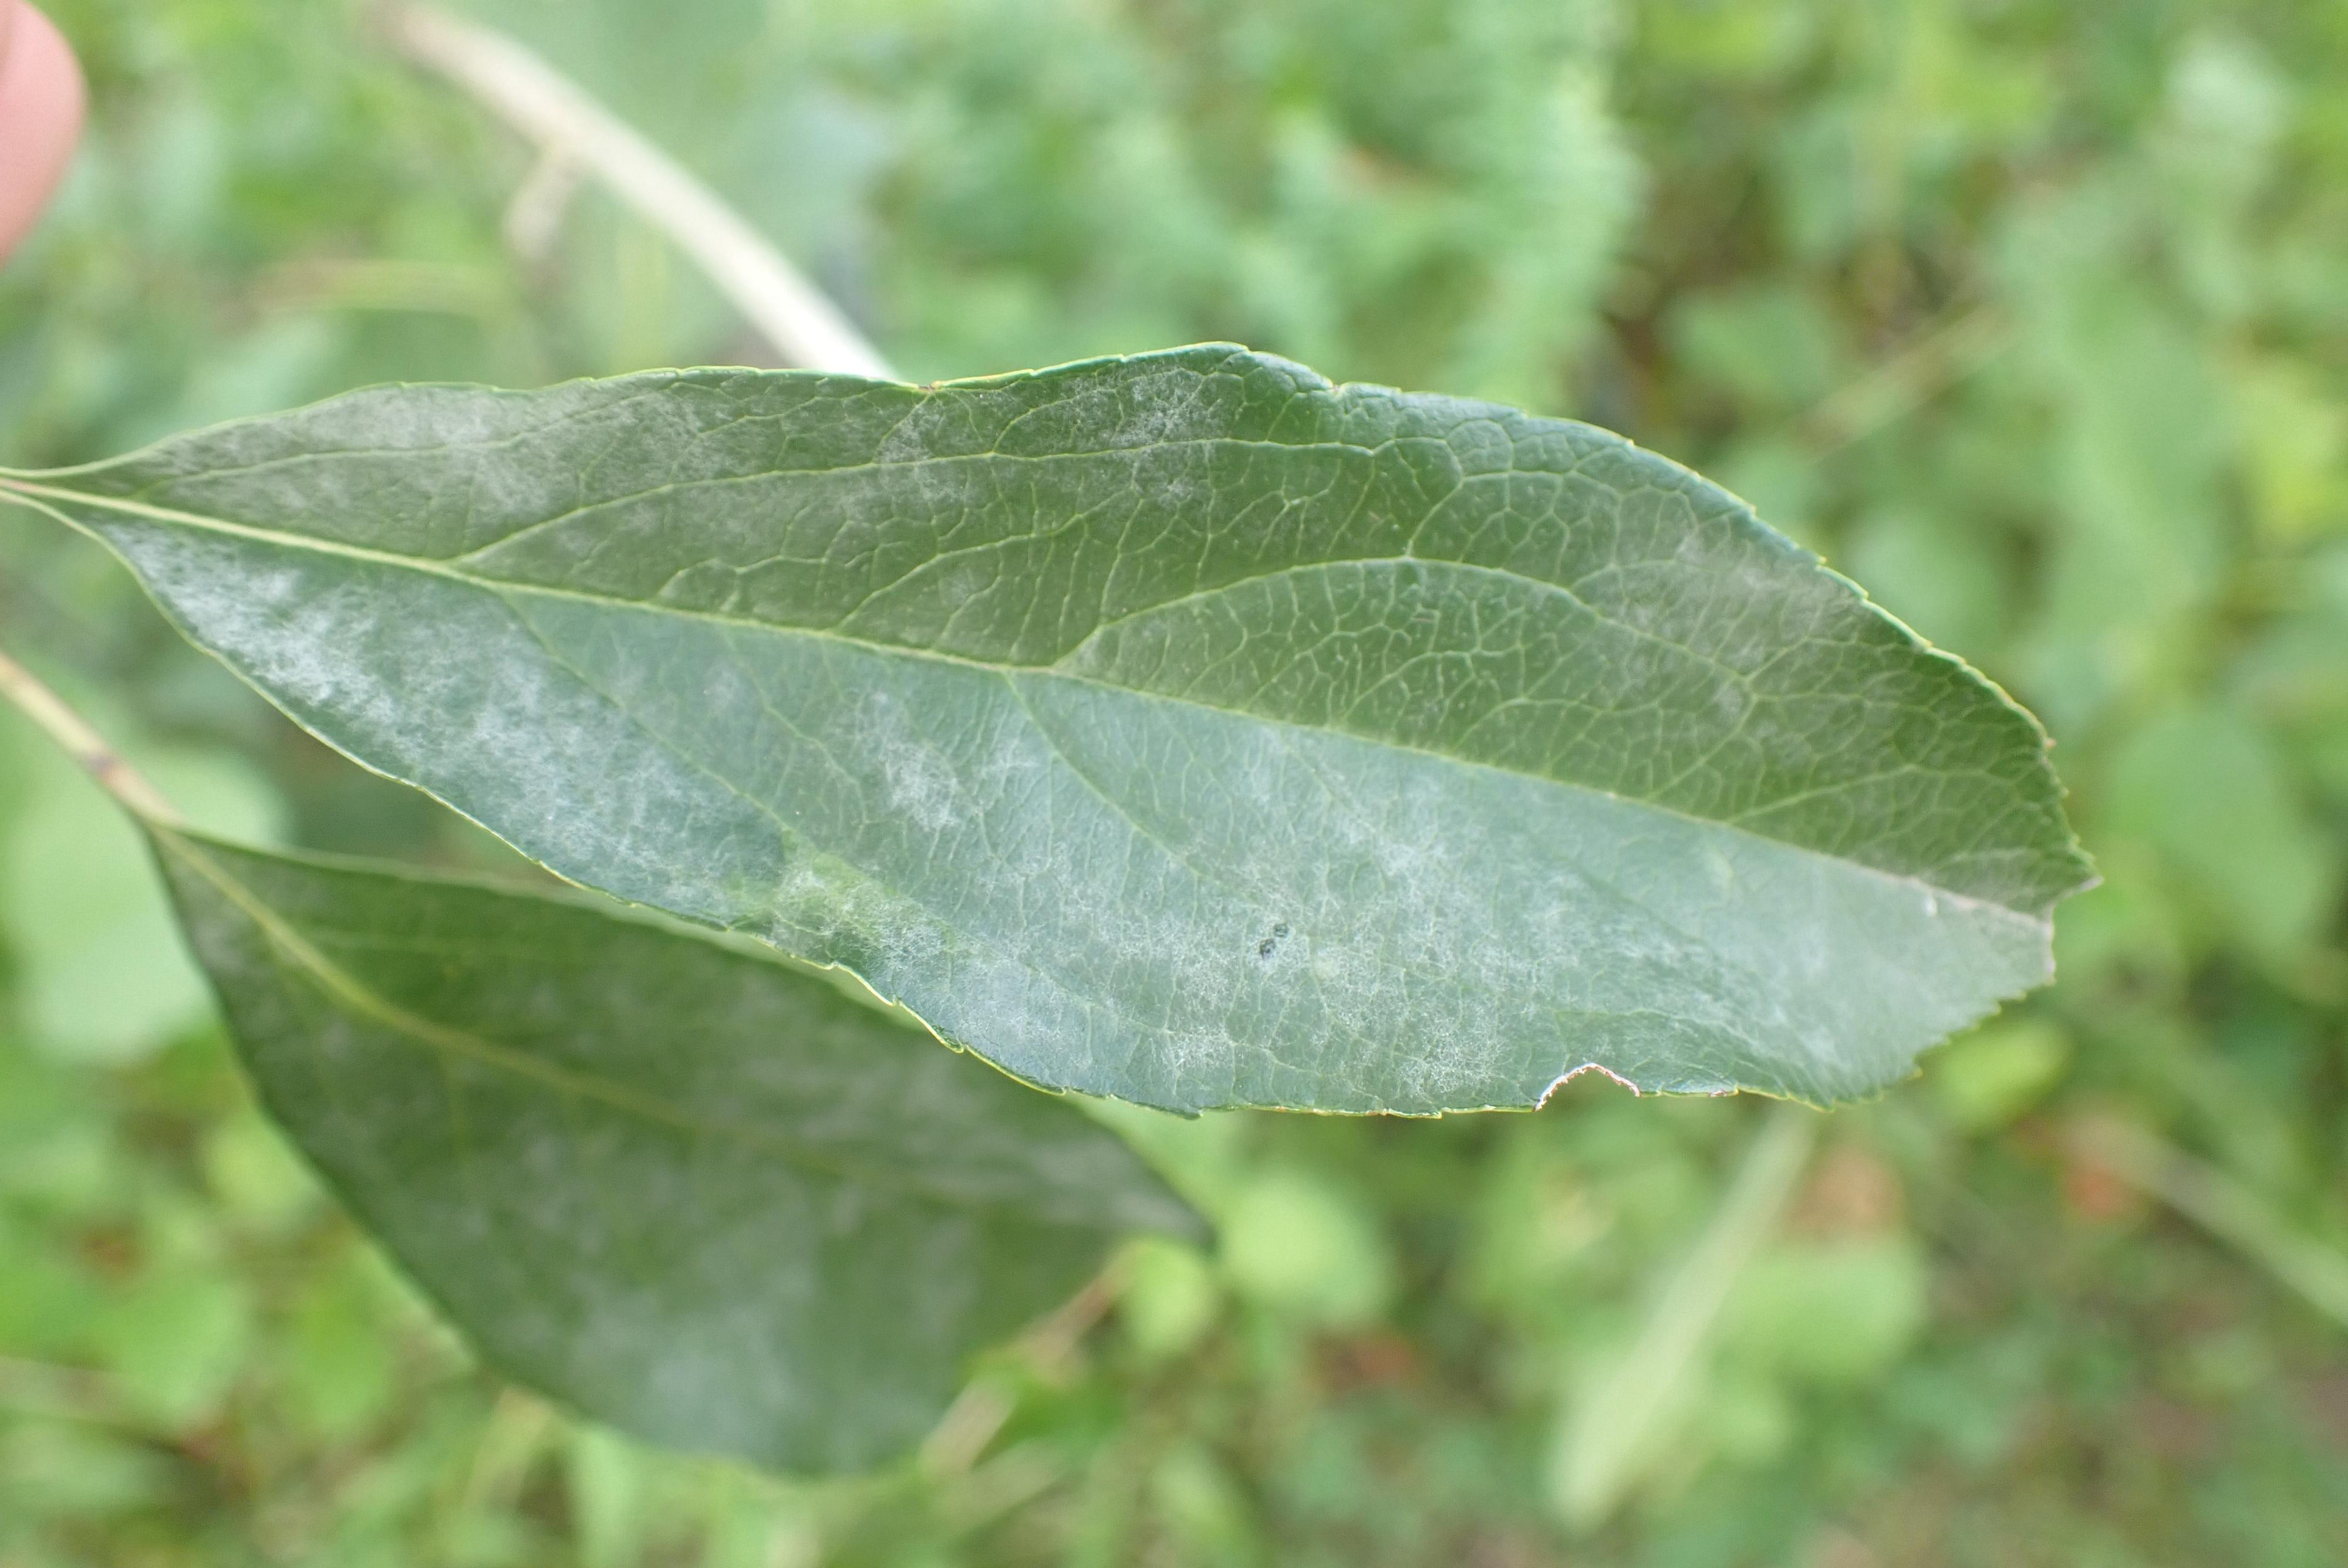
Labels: powdery_mildew